The World is a Vampire: NWA vs. AAA

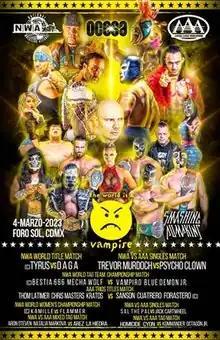
Promotional poster featuring Billy Corgan amongst various NWA and AAA wrestlers

The World is a Vampire: NWA vs. AAA was a professional wrestling supercard co-promoted by the American-based National Wrestling Alliance (NWA) promotion and the Mexican Lucha Libre AAA Worldwide (AAA) promotion. Held as part of the NWA Pop-Up Event series, the event took place on March 4, 2023 at Foro Sol in Iztacalco, Mexico City, Mexico during The World is a Vampire music festival organized by NWA owner Billy Corgan's band The Smashing Pumpkins. The event marked the first collaborative event held by the NWA and AAA.